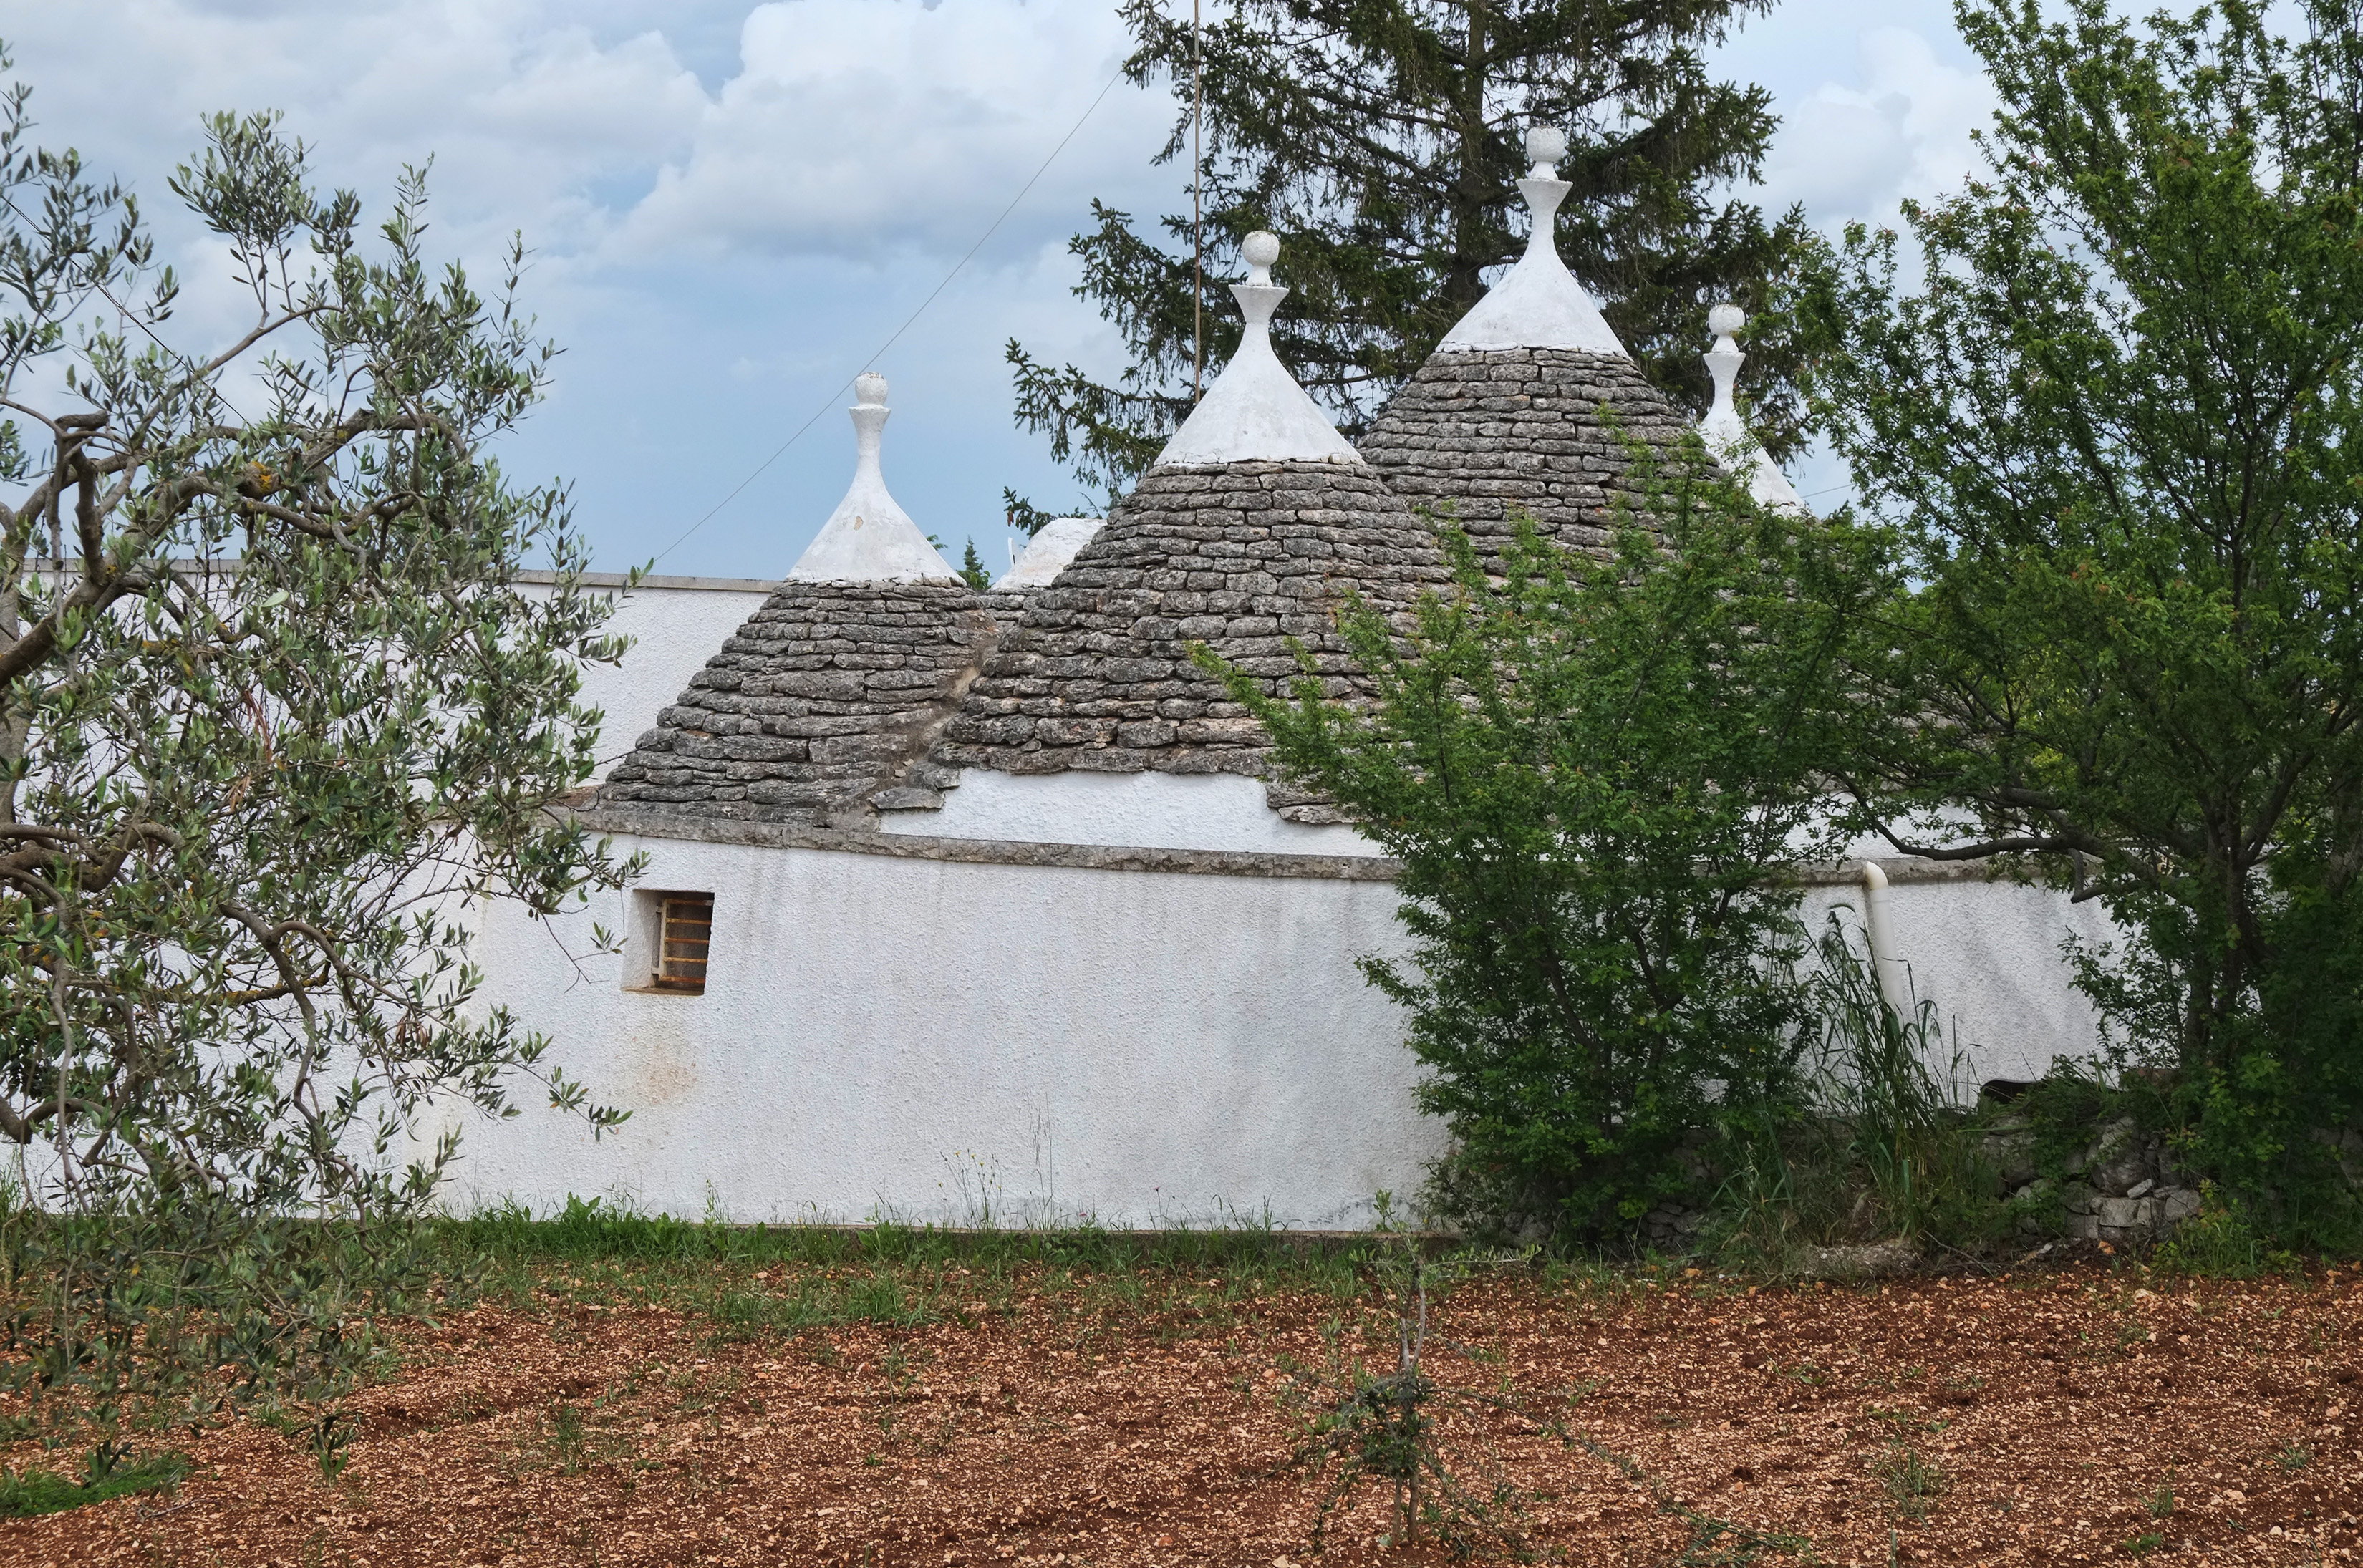
farm, house, building, village, cottage, italy, chapel, place of worship, ruins, estate, fuji, fujix, fujixe1, e1, alberobello, truli, rural area